Gunnar Mine

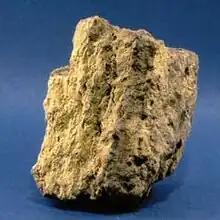
Uranium ore which the Gunnar Mine excavated for

The Gunnar deposit was discovered in July 1952, and the mine operated as both an open pit (1955–1961) and underground (1957–1963). The mine ceased production in 1963.